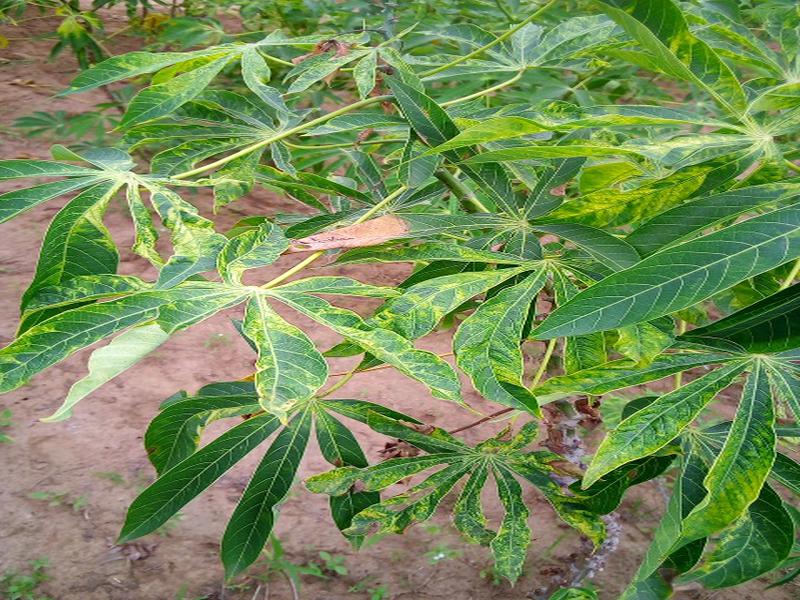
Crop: cassava
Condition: mosaic_disease